Dalíland

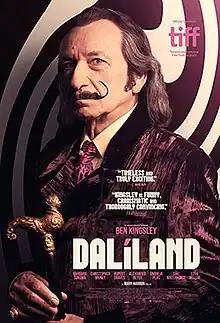
Film poster

Dalíland is a 2022 American biographical film directed by Mary Harron. It is based on the true story of surrealist painter Salvador Dalí and his tempestuous marriage to muse and wife Gala during the 1970s. The film stars Ben Kingsley, Barbara Sukowa, Christopher Briney, Rupert Graves, Alexander Beyer, Andreja Pejić, Suki Waterhouse, and Ezra Miller.